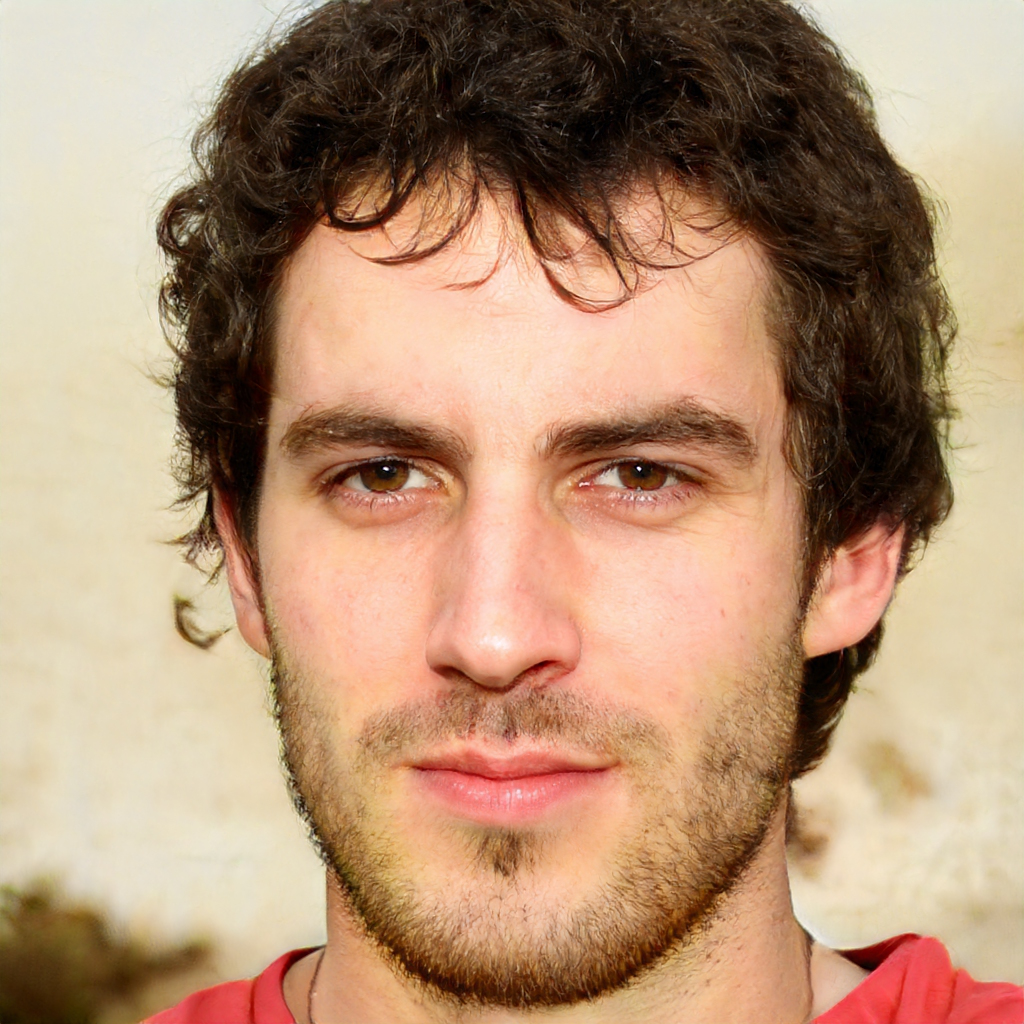
Label: Colored